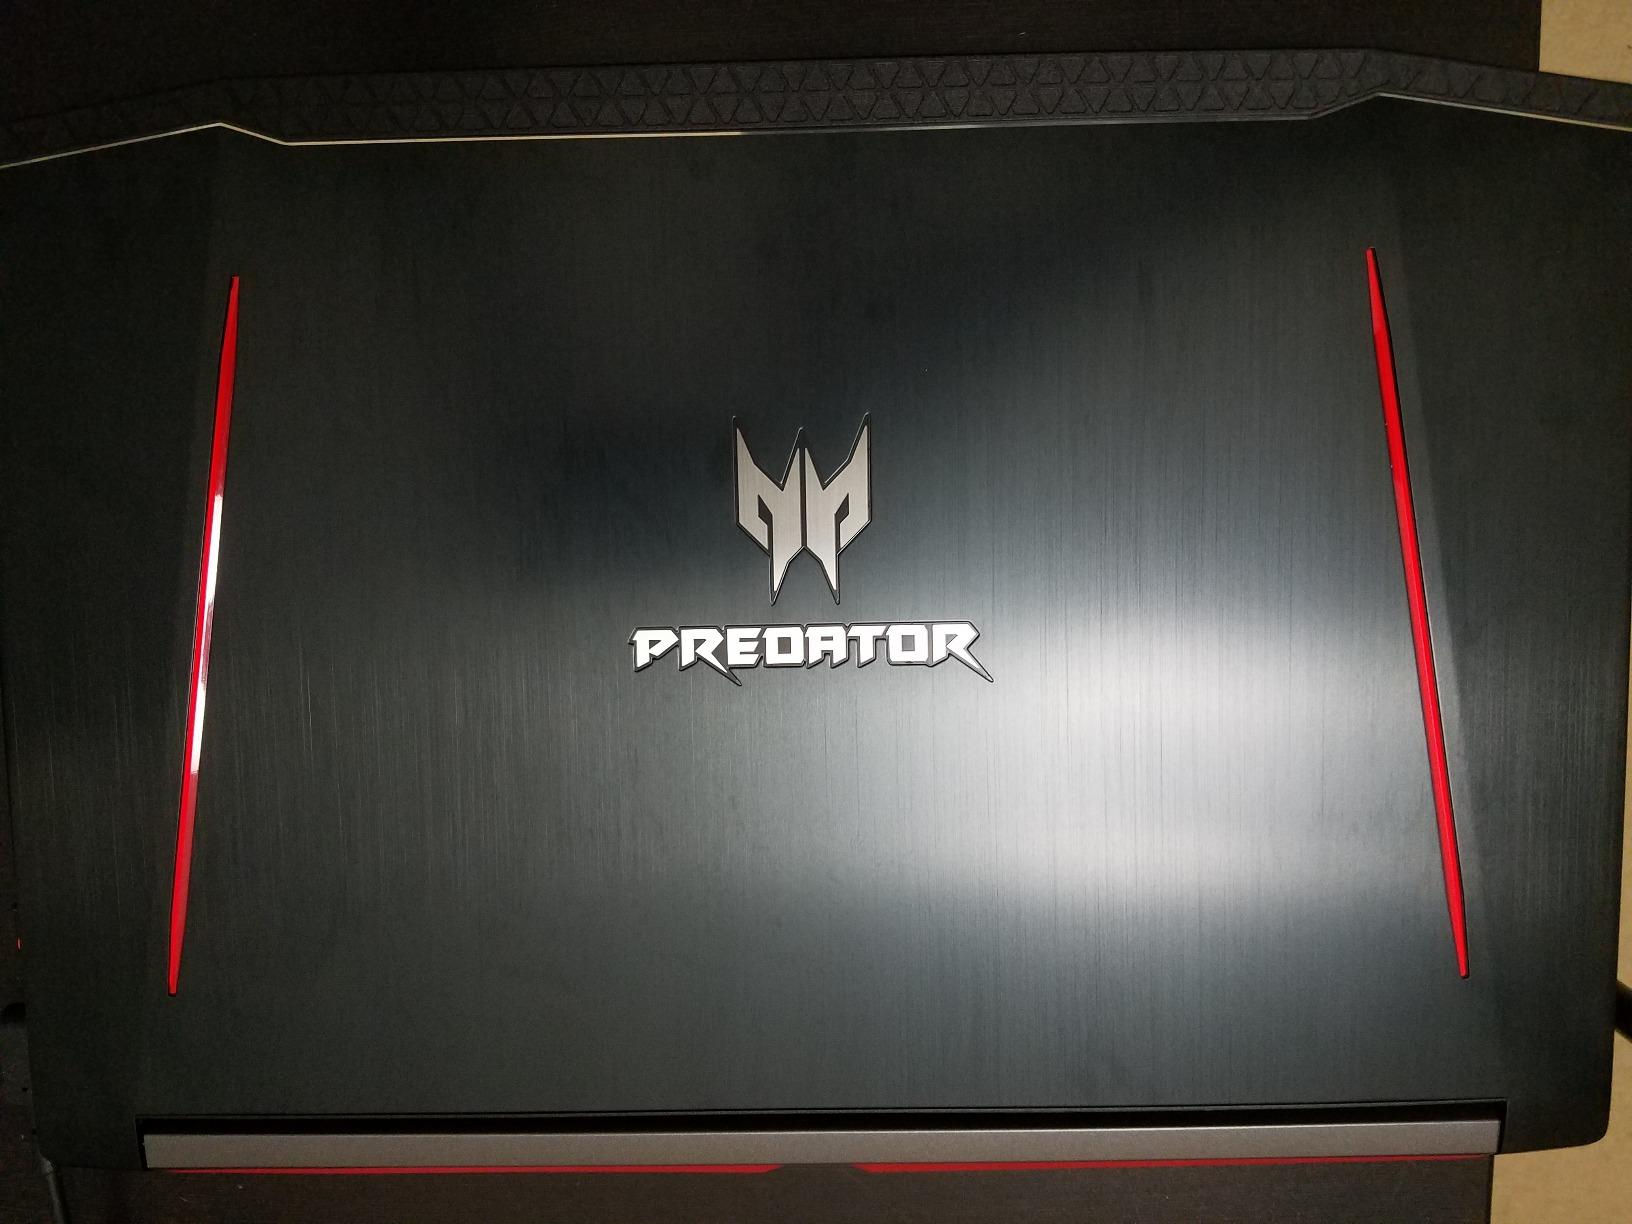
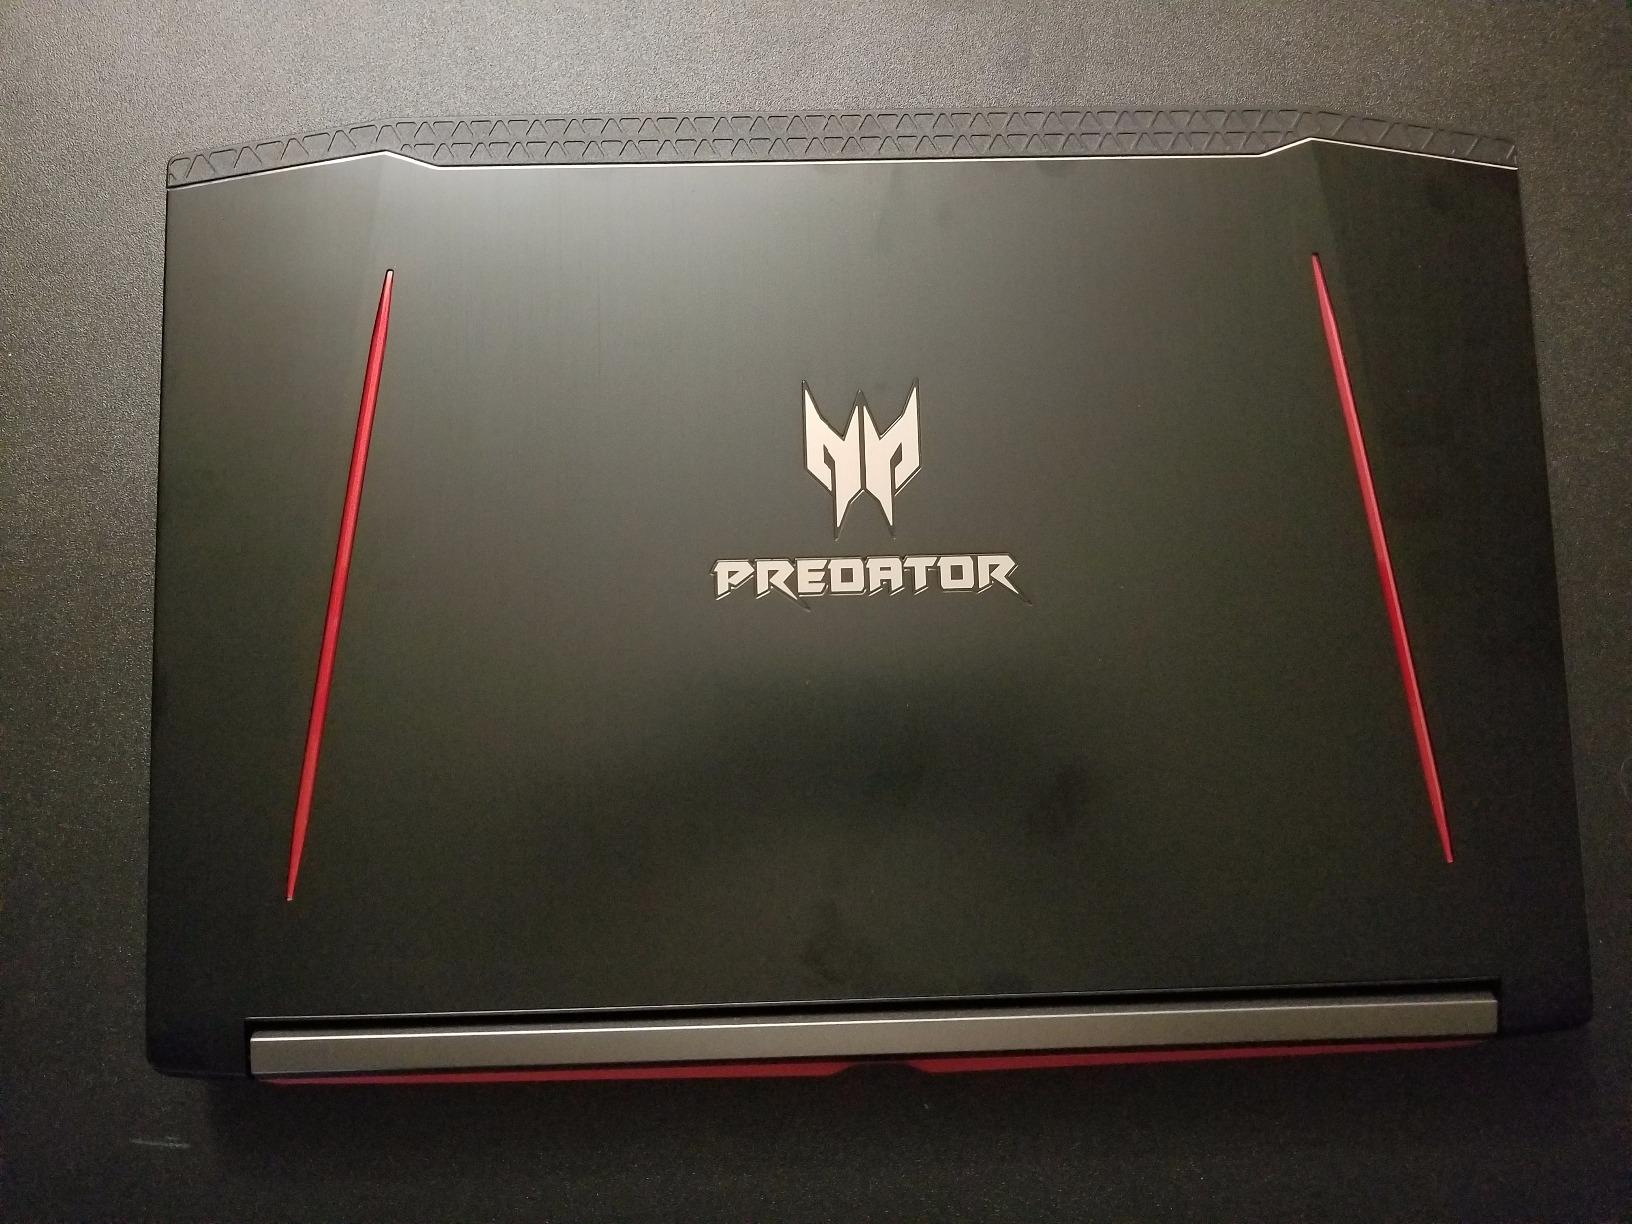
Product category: laptop
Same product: yes